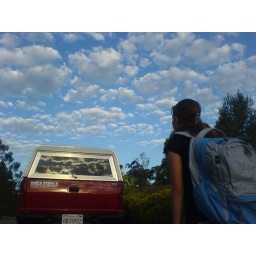
morning above the red truck